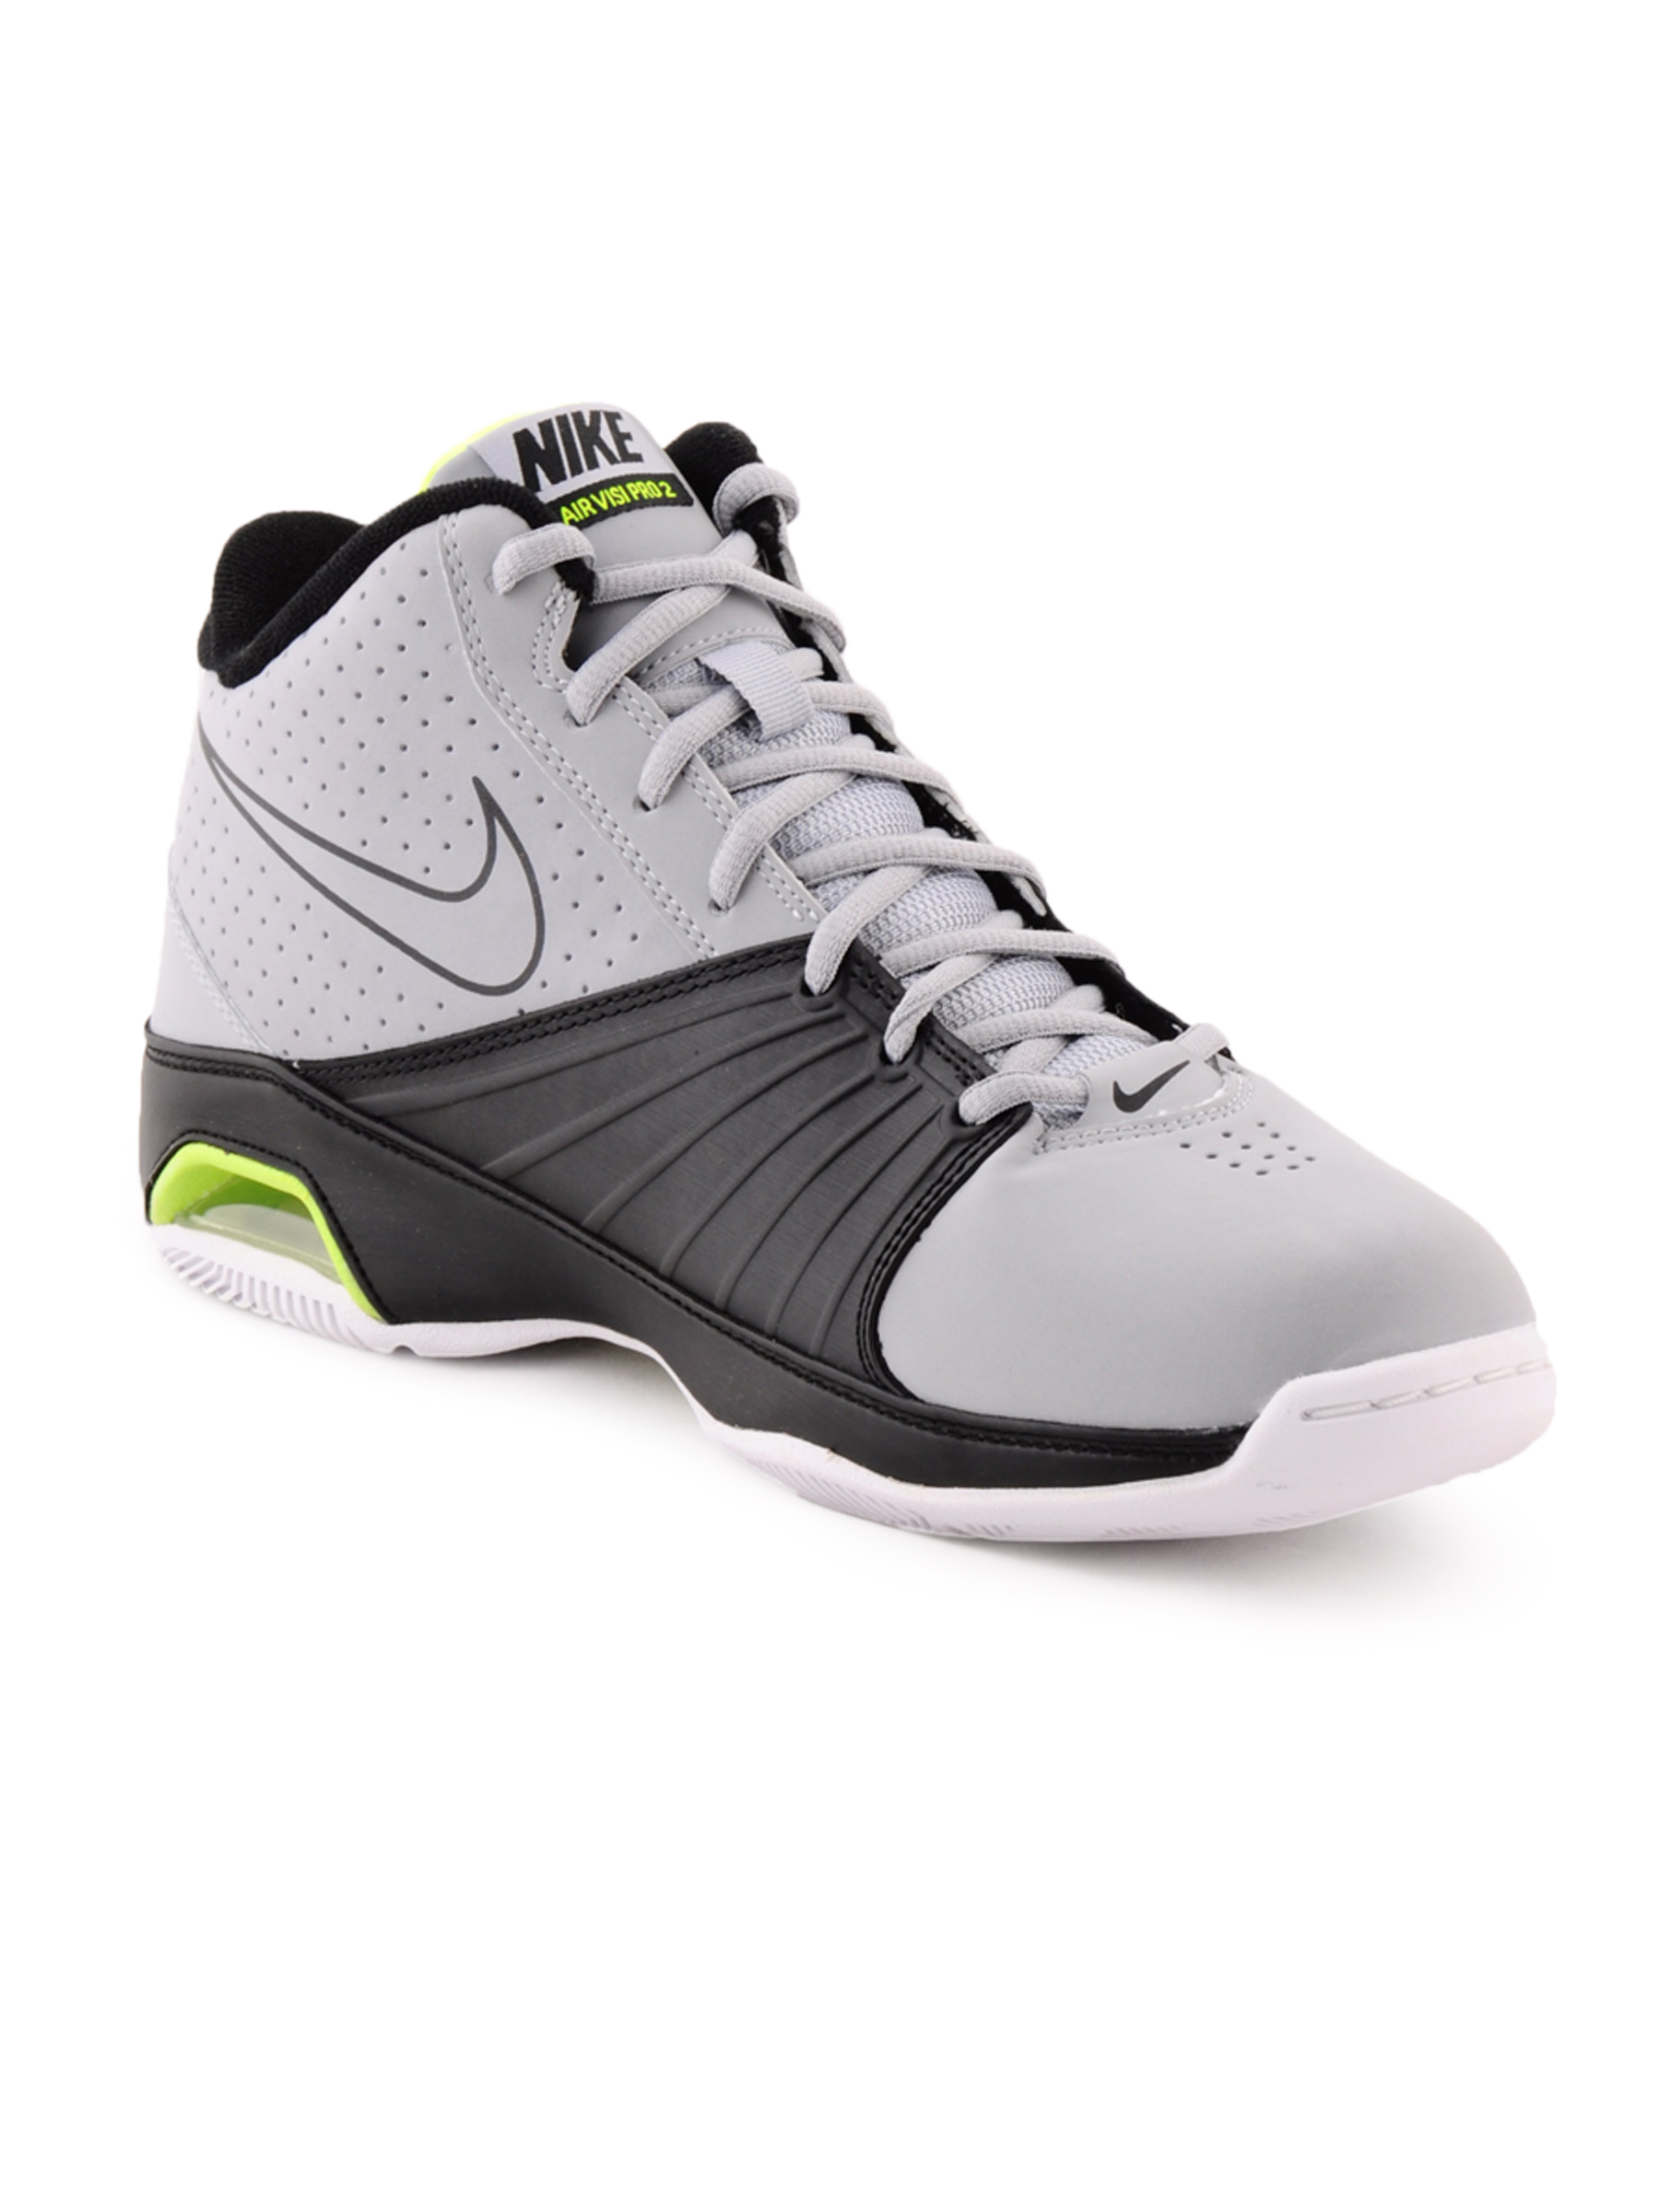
Nike Men Air Visi Pro Grey Sports Shoes
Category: Footwear / Shoes / Sports Shoes
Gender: Men
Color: Grey
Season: Fall 2011
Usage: Sports